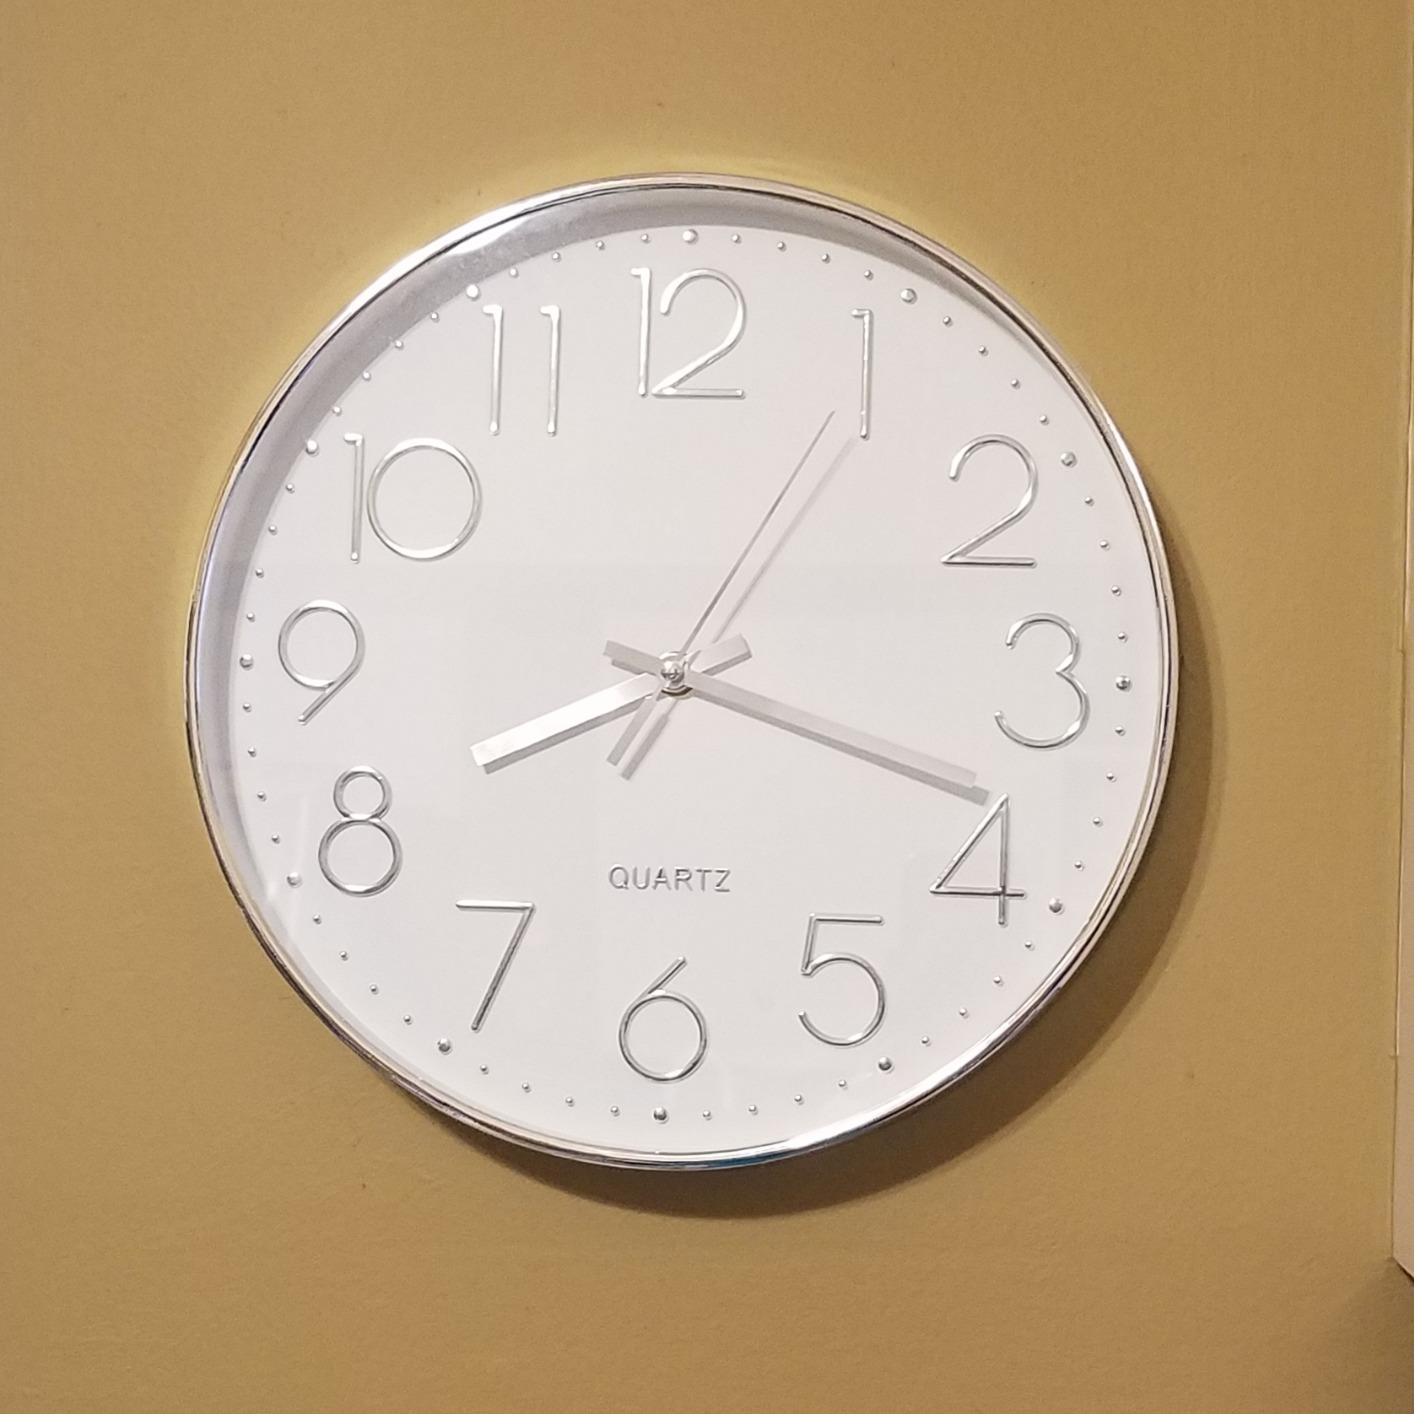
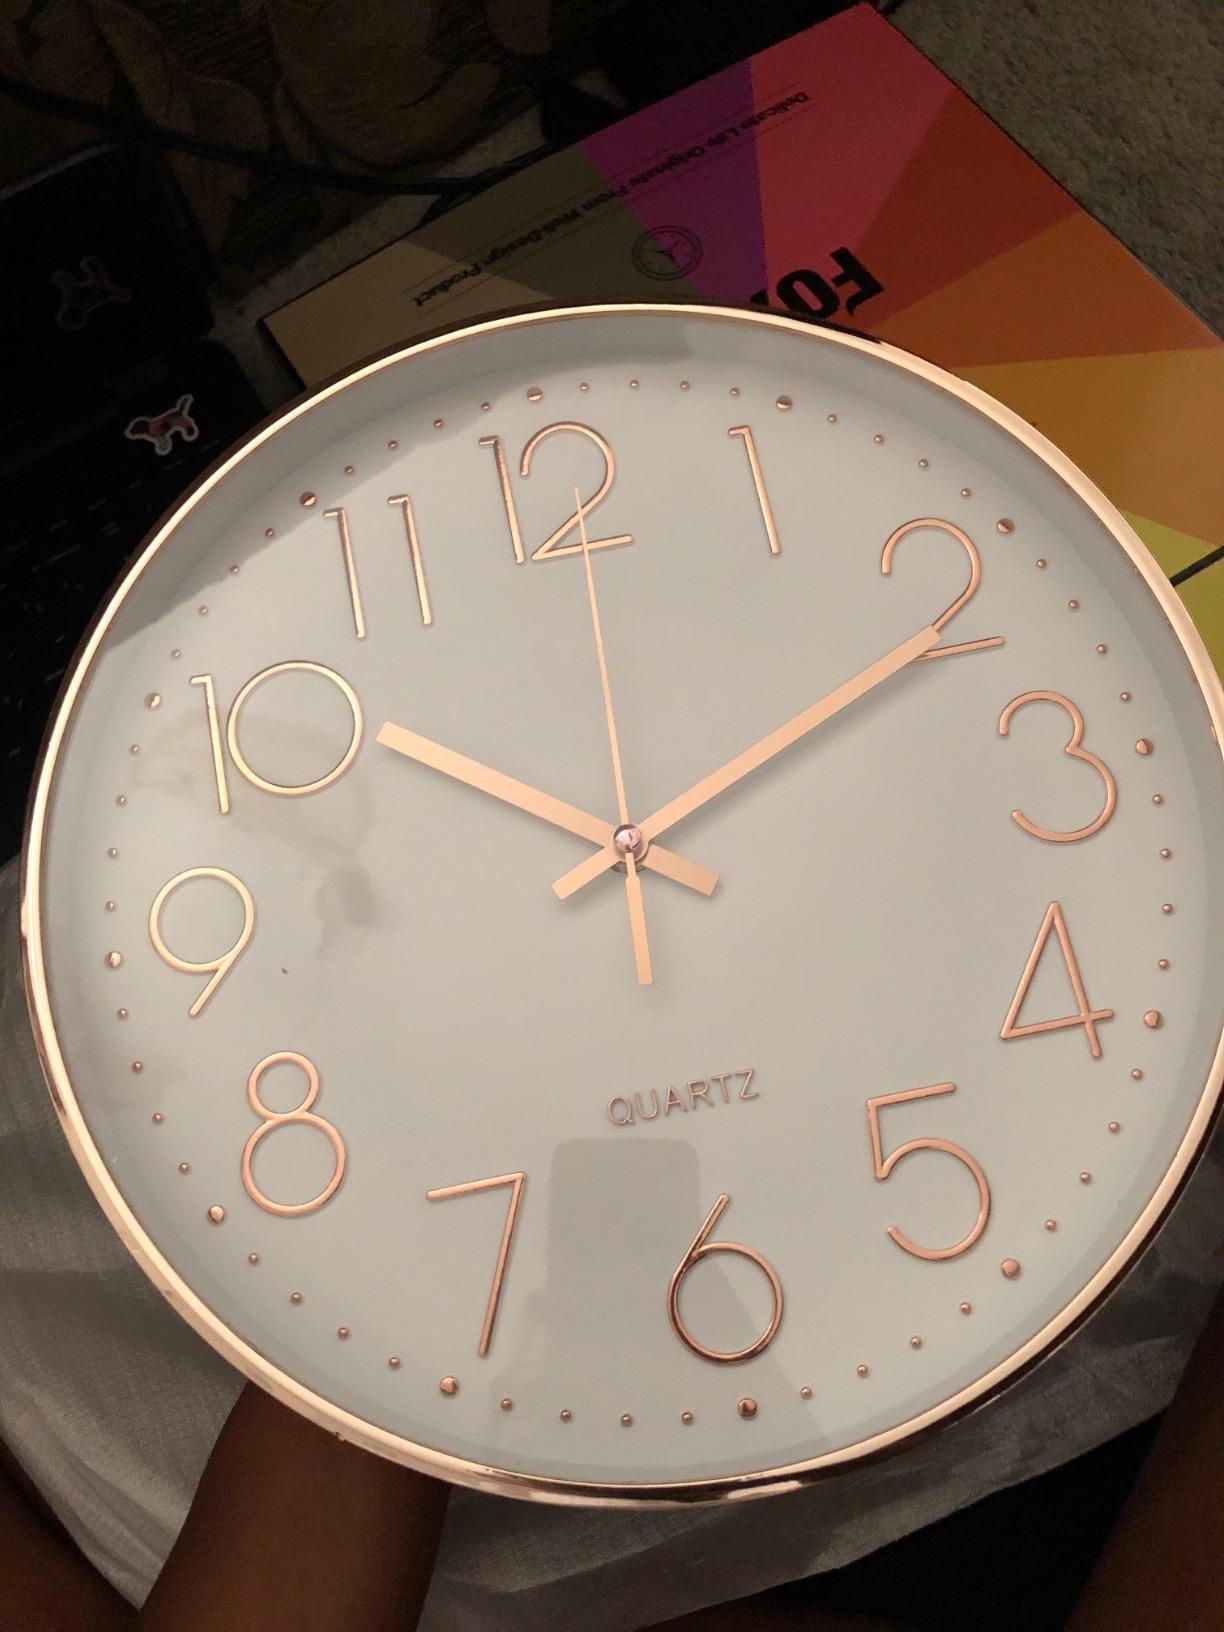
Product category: clock
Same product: no